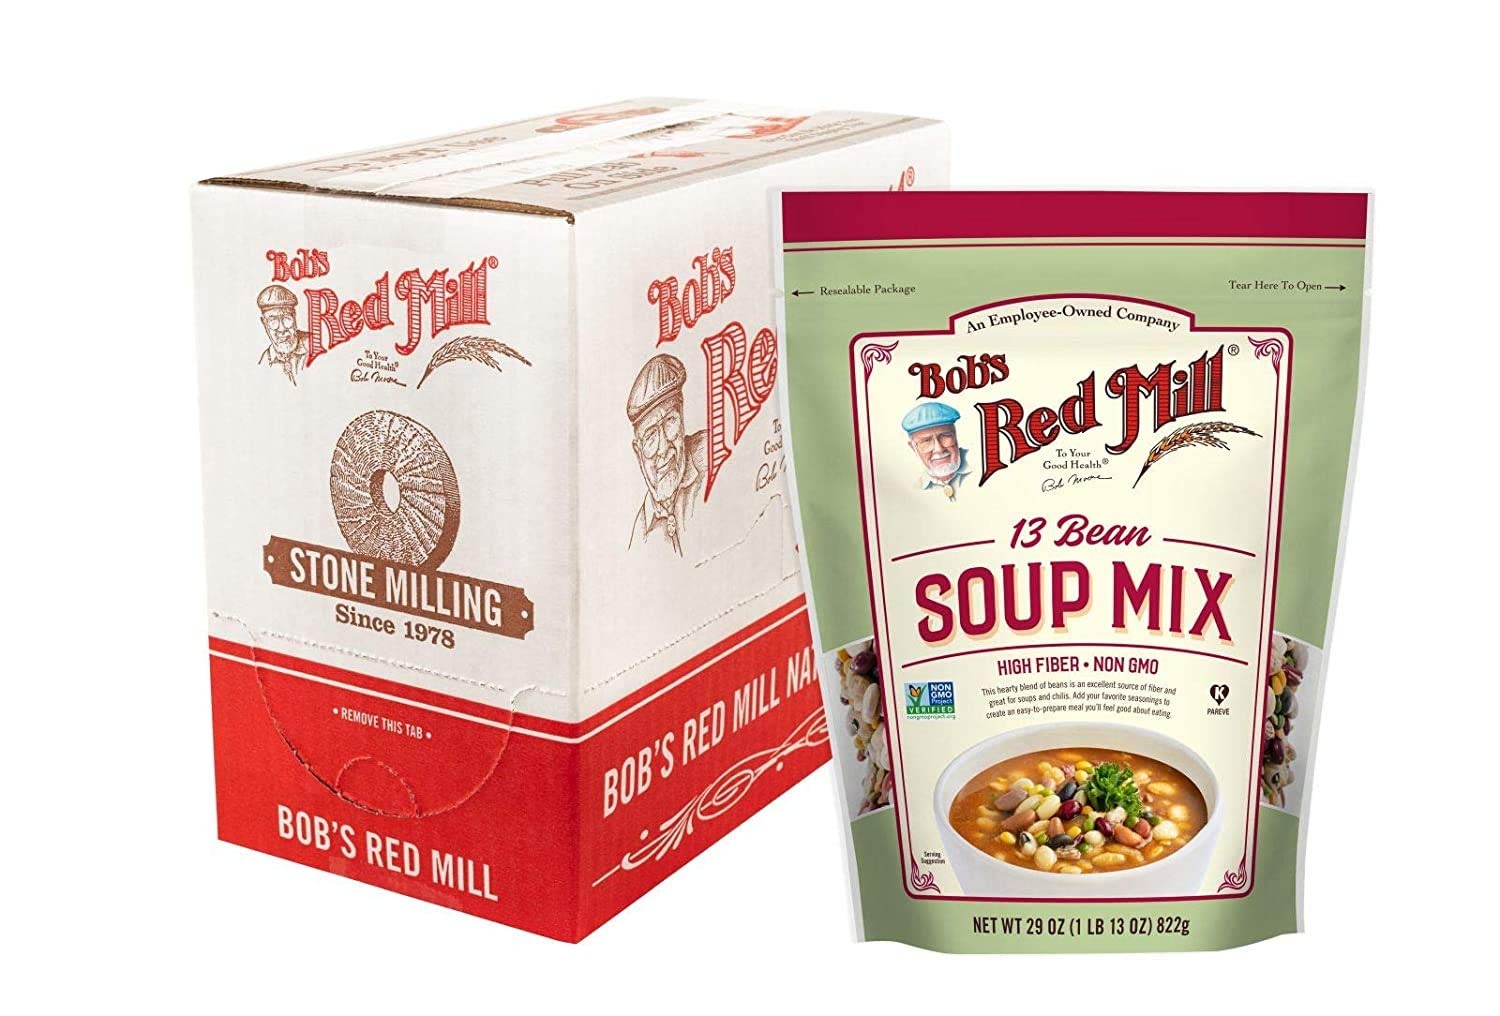
Item Name: Bob's Red Mill 13 Bean Soup Mix, 29 Ounce (Pack of 3)
Bullet Point 1: SOUP IS BETTER WITH BOB’S: This hearty blend of beans is an excellent source of fiber, and great for soups and chilis. Add your favorite seasonings to create an easy-to-prepare meal you’ll feel good about eating.
Bullet Point 2: EXCELLENT SOURCE OF FIBER: One serving provides 64% of your DV of fiber
Bullet Point 3: WHOLE GRAIN: This product is 100% whole grain. It includes all of the nutritious bran, germ and endosperm that whole grains offer
Bullet Point 4: NON-GMO: Non-GMO Project Verified; we’ve always been committed to sourcing raw materials that are not modified through genetic engineering
Bullet Point 5: BOB'S RED MILL: Make folks a little happier: it’s the idea that keeps our stone mills grinding to fill every bag with wholesome goodness
Product Description: Bob's Red Mill has dinner covered with 13 Bean Soup Mix. This mix is very easy to prepare, containing navy, black, red, pinto, garbanzo, great northern, kidney, baby lima and large lima beans; black-eyed, yellow split and green split peas; and brown and red lentils. No seasonings are added, so you can customize it to your taste!
Value: 3.0
Unit: Count

Price: 6.49